William Ewart Lockhart

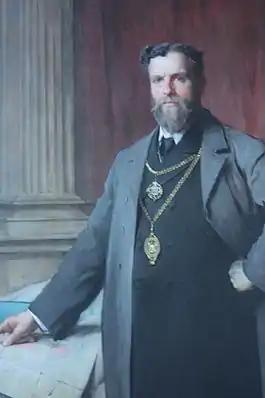
Sir Andrew McDonald by William Ewart Lockhart c.1891 painted in his regalia as Master of the Merchants Hall in Edinburgh, prior to his election as Lord Provost of Edinburgh 1894 to 1897

William Ewart Lockhart (14 February 1846 – 9 February 1900) was a Scottish Victorian painter, born in Eaglesfield and later raised by his grandparents in Sibbaldbie and then Annan.